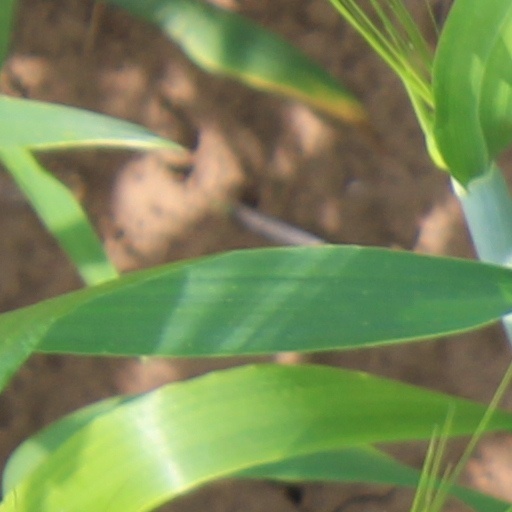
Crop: wheat